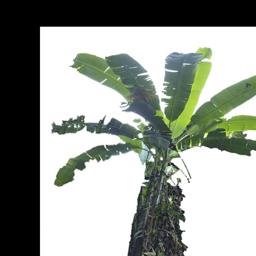
Label: BHIMKOL